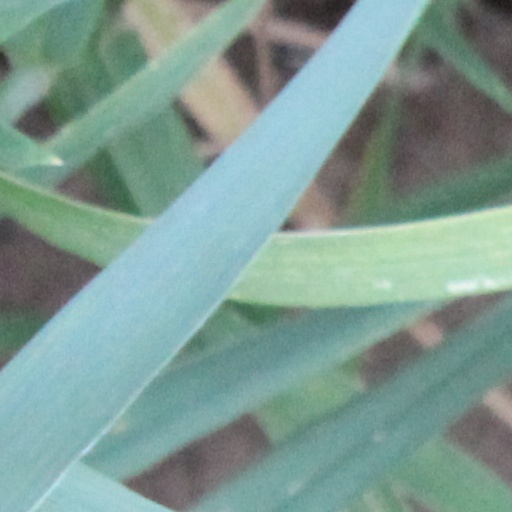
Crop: wheat